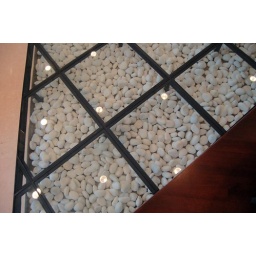
MAS Regional Golden Lounge... clear glass suspends over the loose pebbles. felt weird stepping on glass